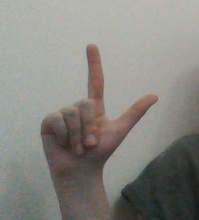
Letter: laam